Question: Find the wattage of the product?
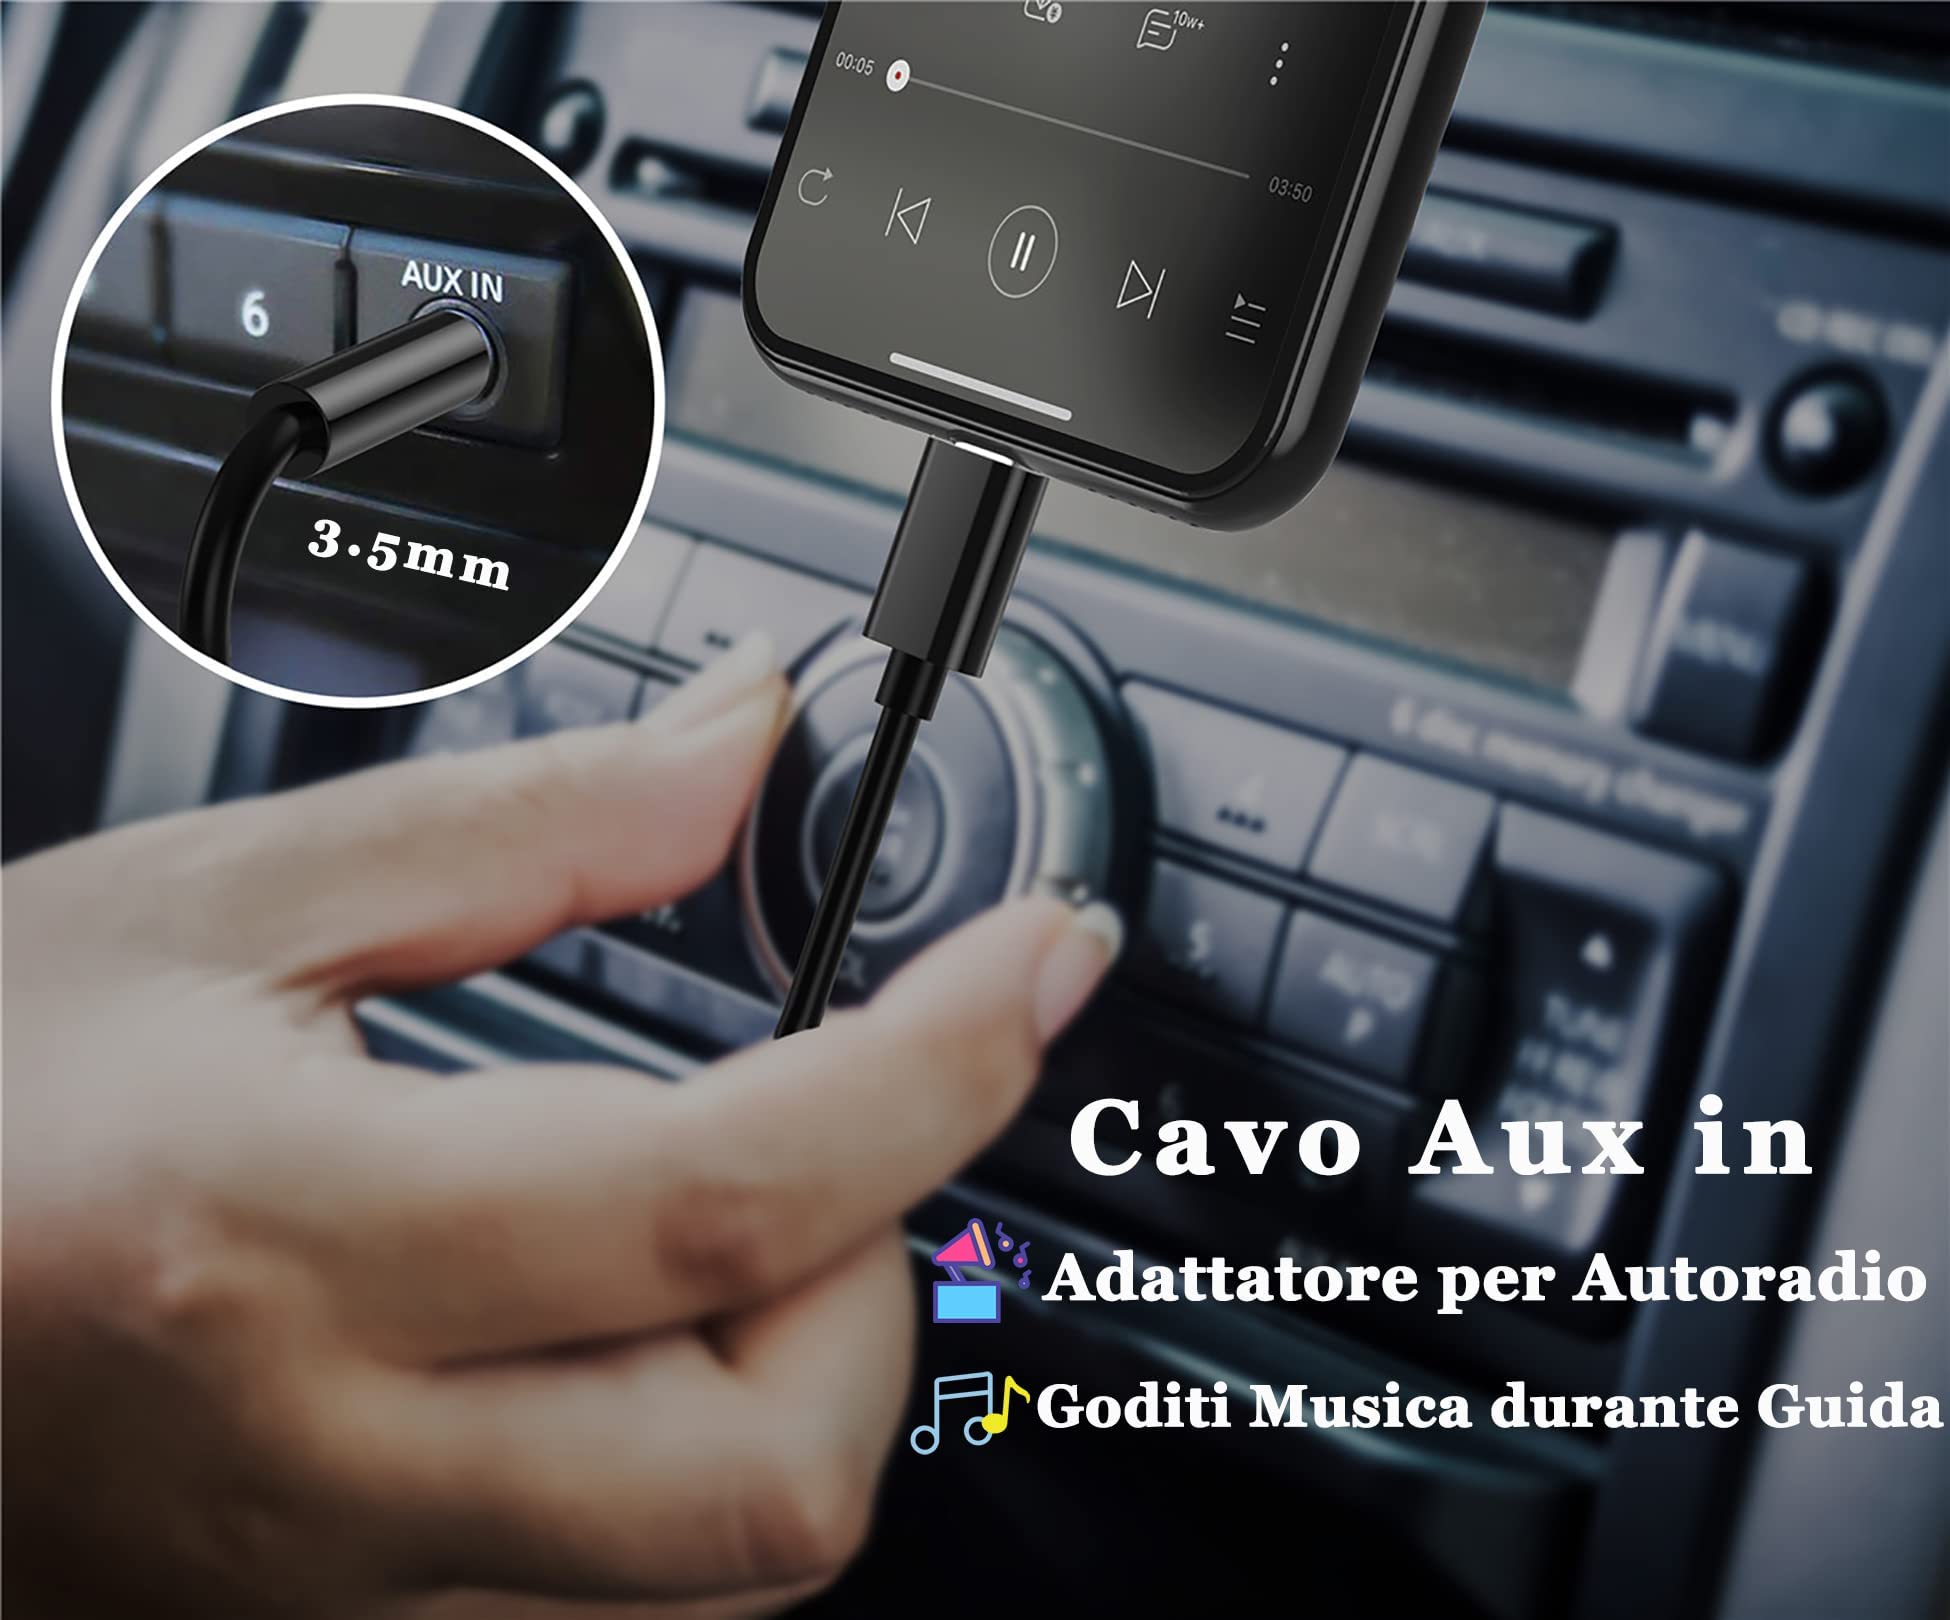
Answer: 10.0 watt